Captain Beefheart

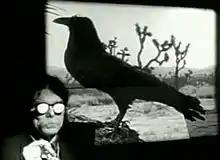
Van Vliet in Anton Corbijn's 1993 "Some Yo Yo Stuff"

In the early 1980s Van Vliet established an association with the Galerie Michael Werner in Cologne. Eric Drew Feldman said that Werner told Van Vliet he needed to stop playing music if he wanted to be respected as a painter, or he would only be considered a "musician who paints". In doing so, it was said that he had effectively "succeeded in leaving his past behind".